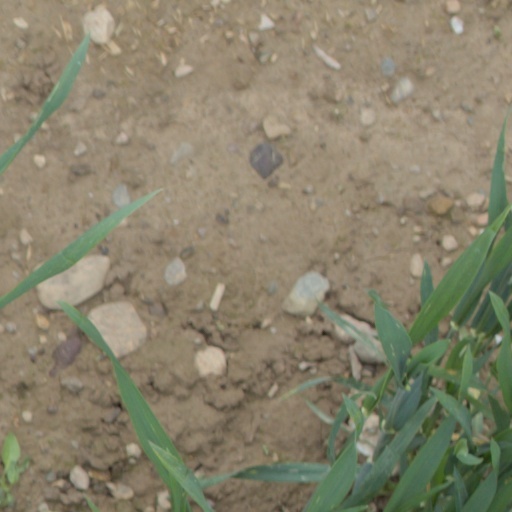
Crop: wheat